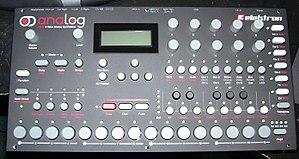
Elektron est un développeur et fabricant suédois d'instruments de musique fondé en 1998. Ils produisent principalement des instruments de musique électronique, mais ont également fait des modules d'effets et des logiciels. Depuis 2012, des filiales existent à Los Angeles et à Tokyo.